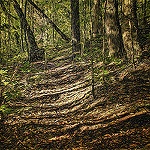
Label: forest